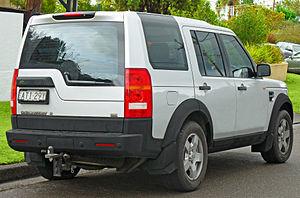
Le Land Rover Discovery est un véhicule tout-terrain produit par le constructeur automobile britannique Land Rover.